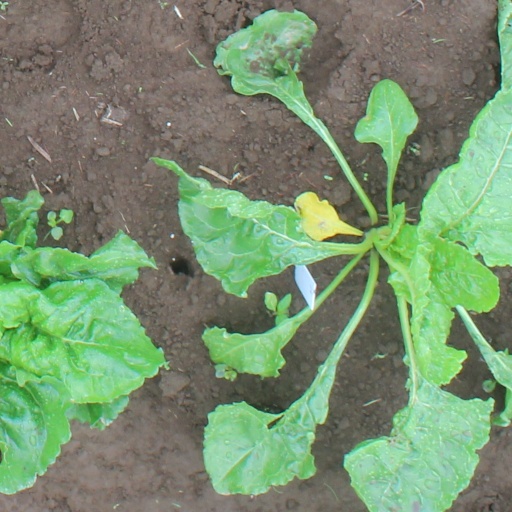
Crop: sugar beet